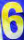
Number: 6